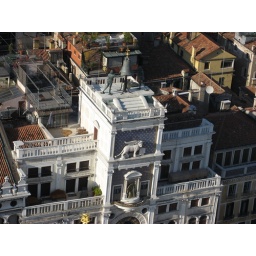
View of the clock from the top of the bell tower in St. Mark's Square.